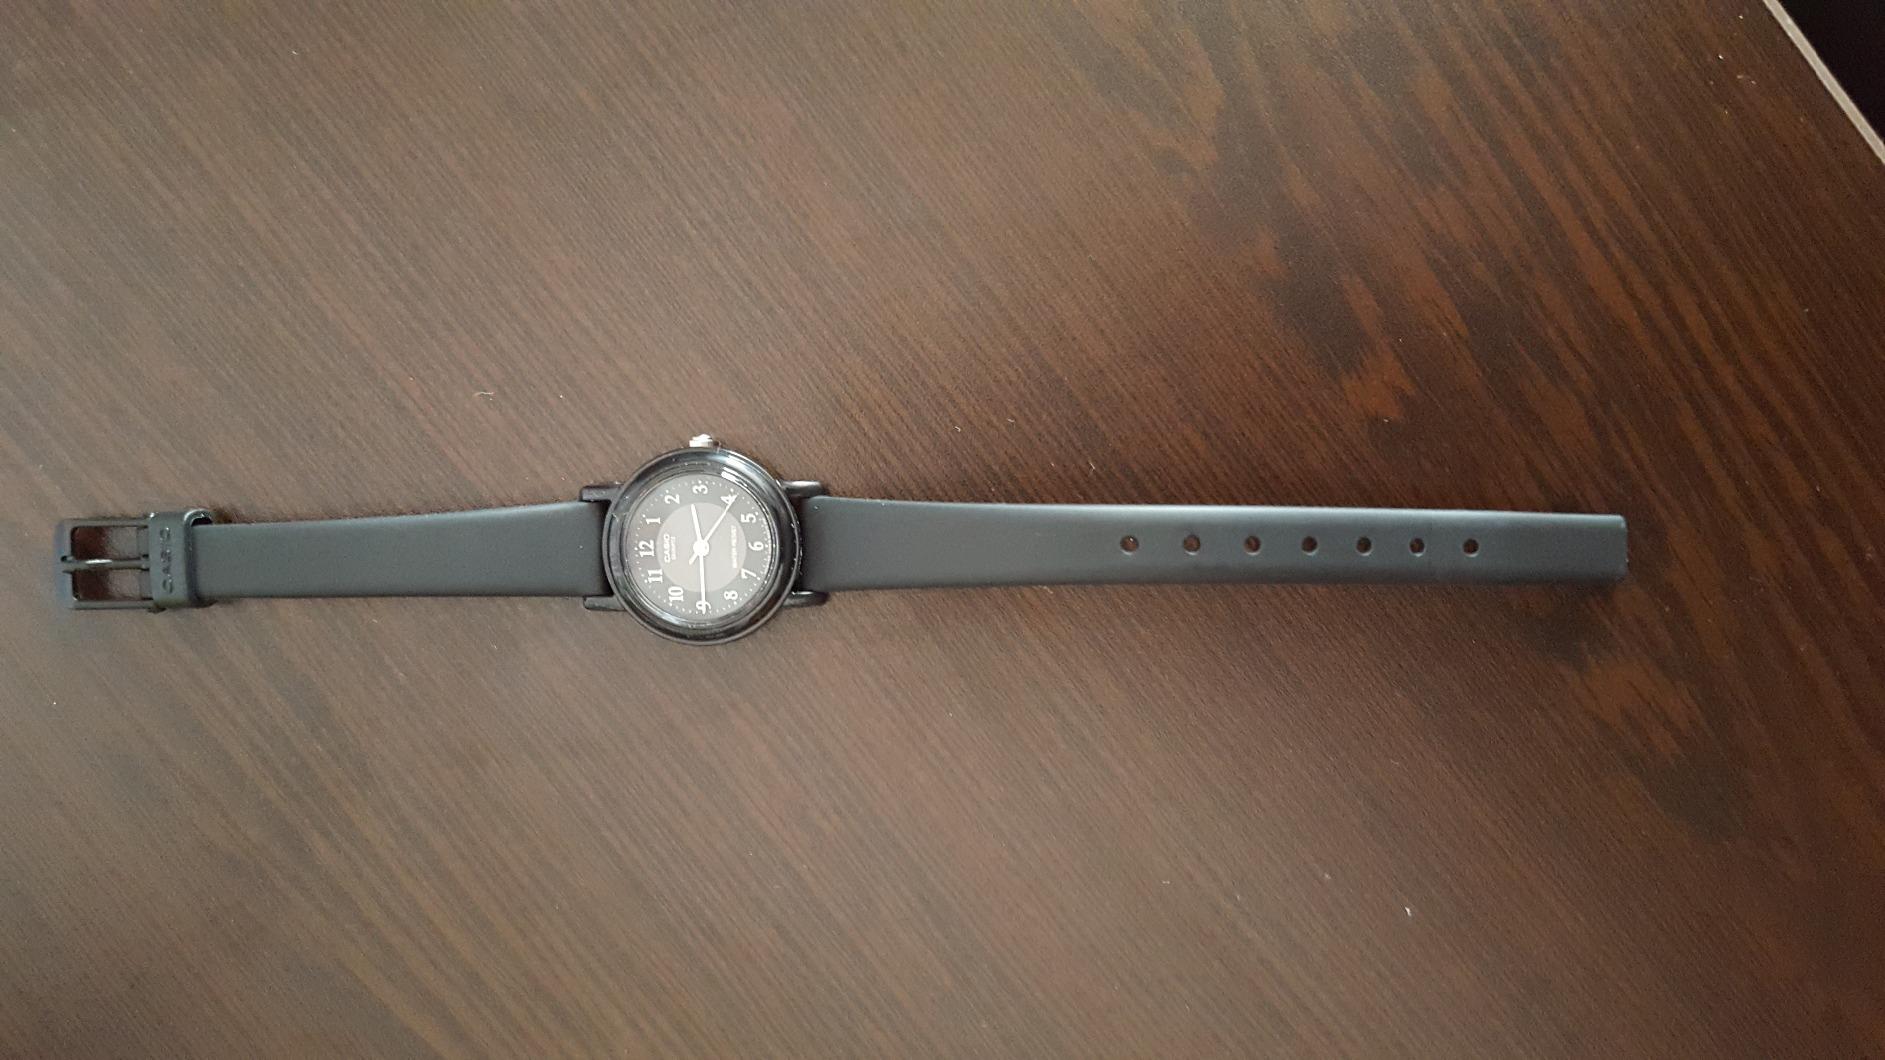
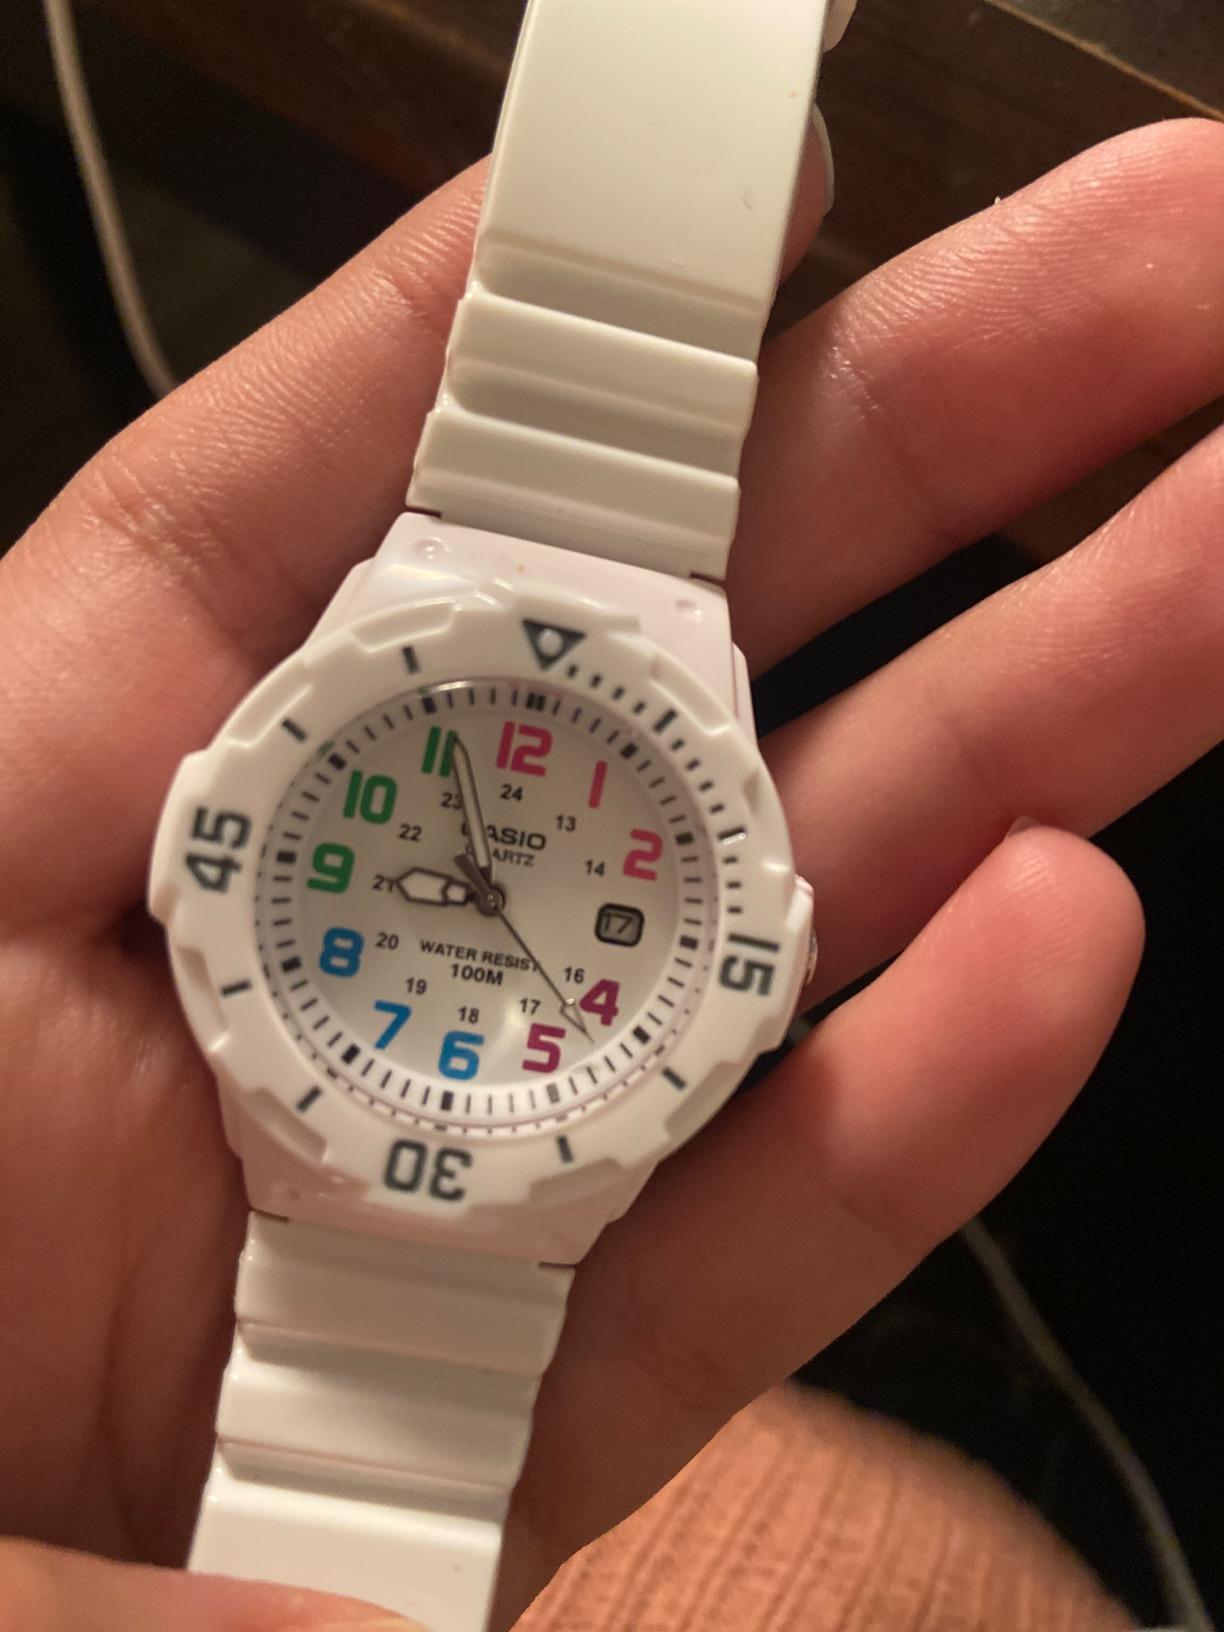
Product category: accessories_watch
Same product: no